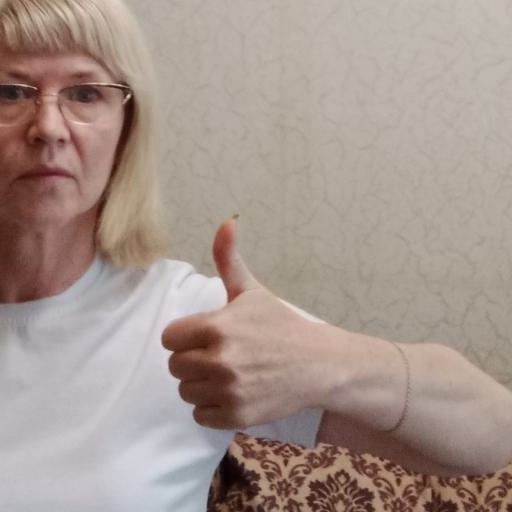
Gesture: like